Paani Ch Madhaani

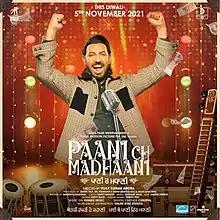
Promotional poster

Paani Ch Madhaani is a 2021 Indian Punjabi-language romantic comedy-drama film directed by Vijay Kumar Arora and produced by Mani Dhaliwal, Sunny Raj, and Prabhjot Sidhu under the banner of Dara Films Entertainment. The film, which stars Gippy Grewal and Neeru Bajwa, is set in the 1980s and is the story of a group of Punjabi musicians who travel to London to make their mark. It was released on 5 November 2021 to coincide with the Diwali festival in India.